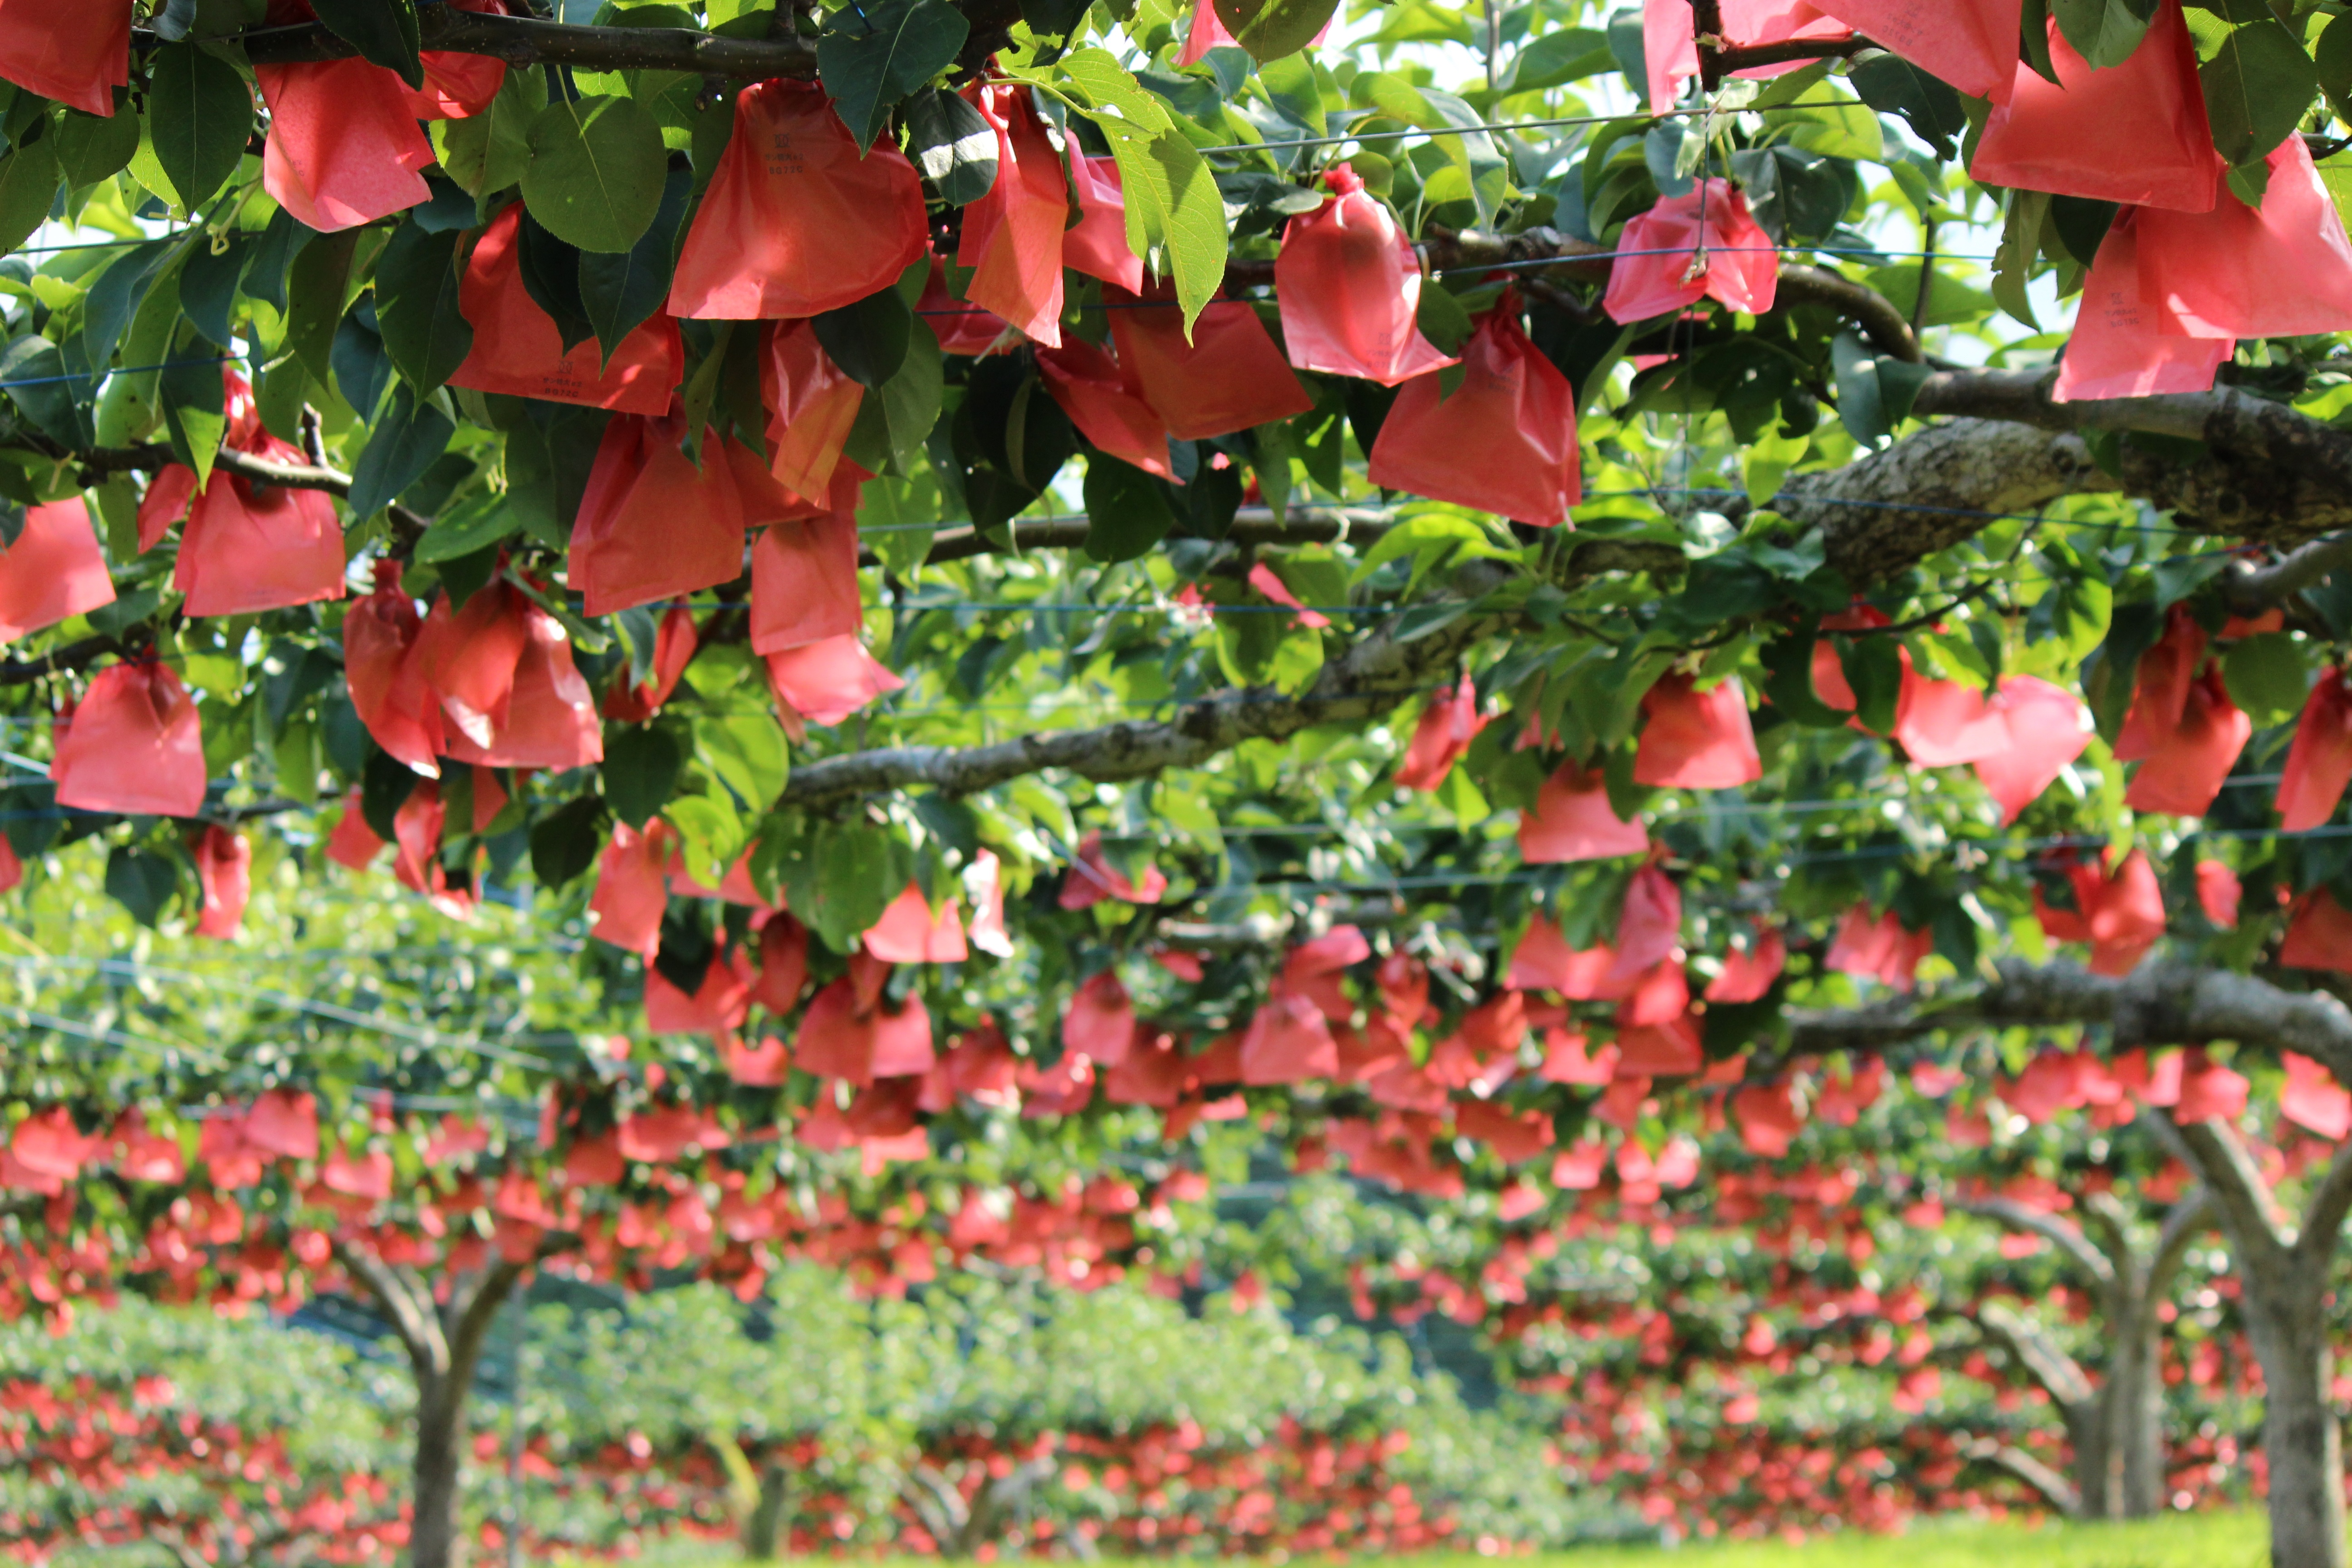
tree, plant, leaf, flower, red, produce, autumn, botany, garden, pear, shrub, fukushima, begonia, flowering plant, annual plant, land plant, zainiwasaka, nashihatake